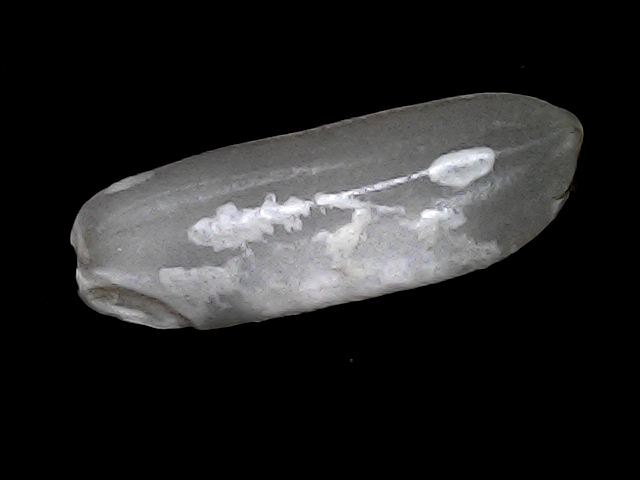
Rice variety: BRRI74